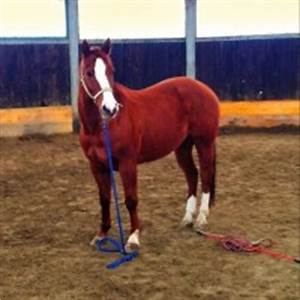
Label: cavallo